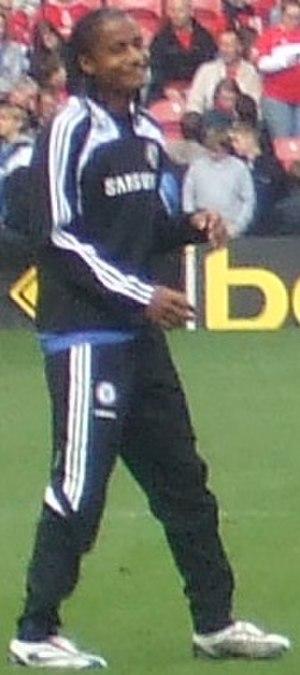
Michael Mancienne est un footballeur anglais né le 8 janvier 1988 à Isleworth. Il joue au poste de défenseur au New England Revolution en MLS.